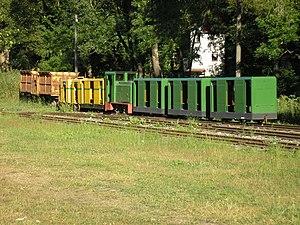
Voici une liste de mines situées en Allemagne excluant celles de Rhénanie-du-Nord-Westphalie, listées sur l'article dédié liste de mines en Rhénanie-du-Nord-Westphalie.